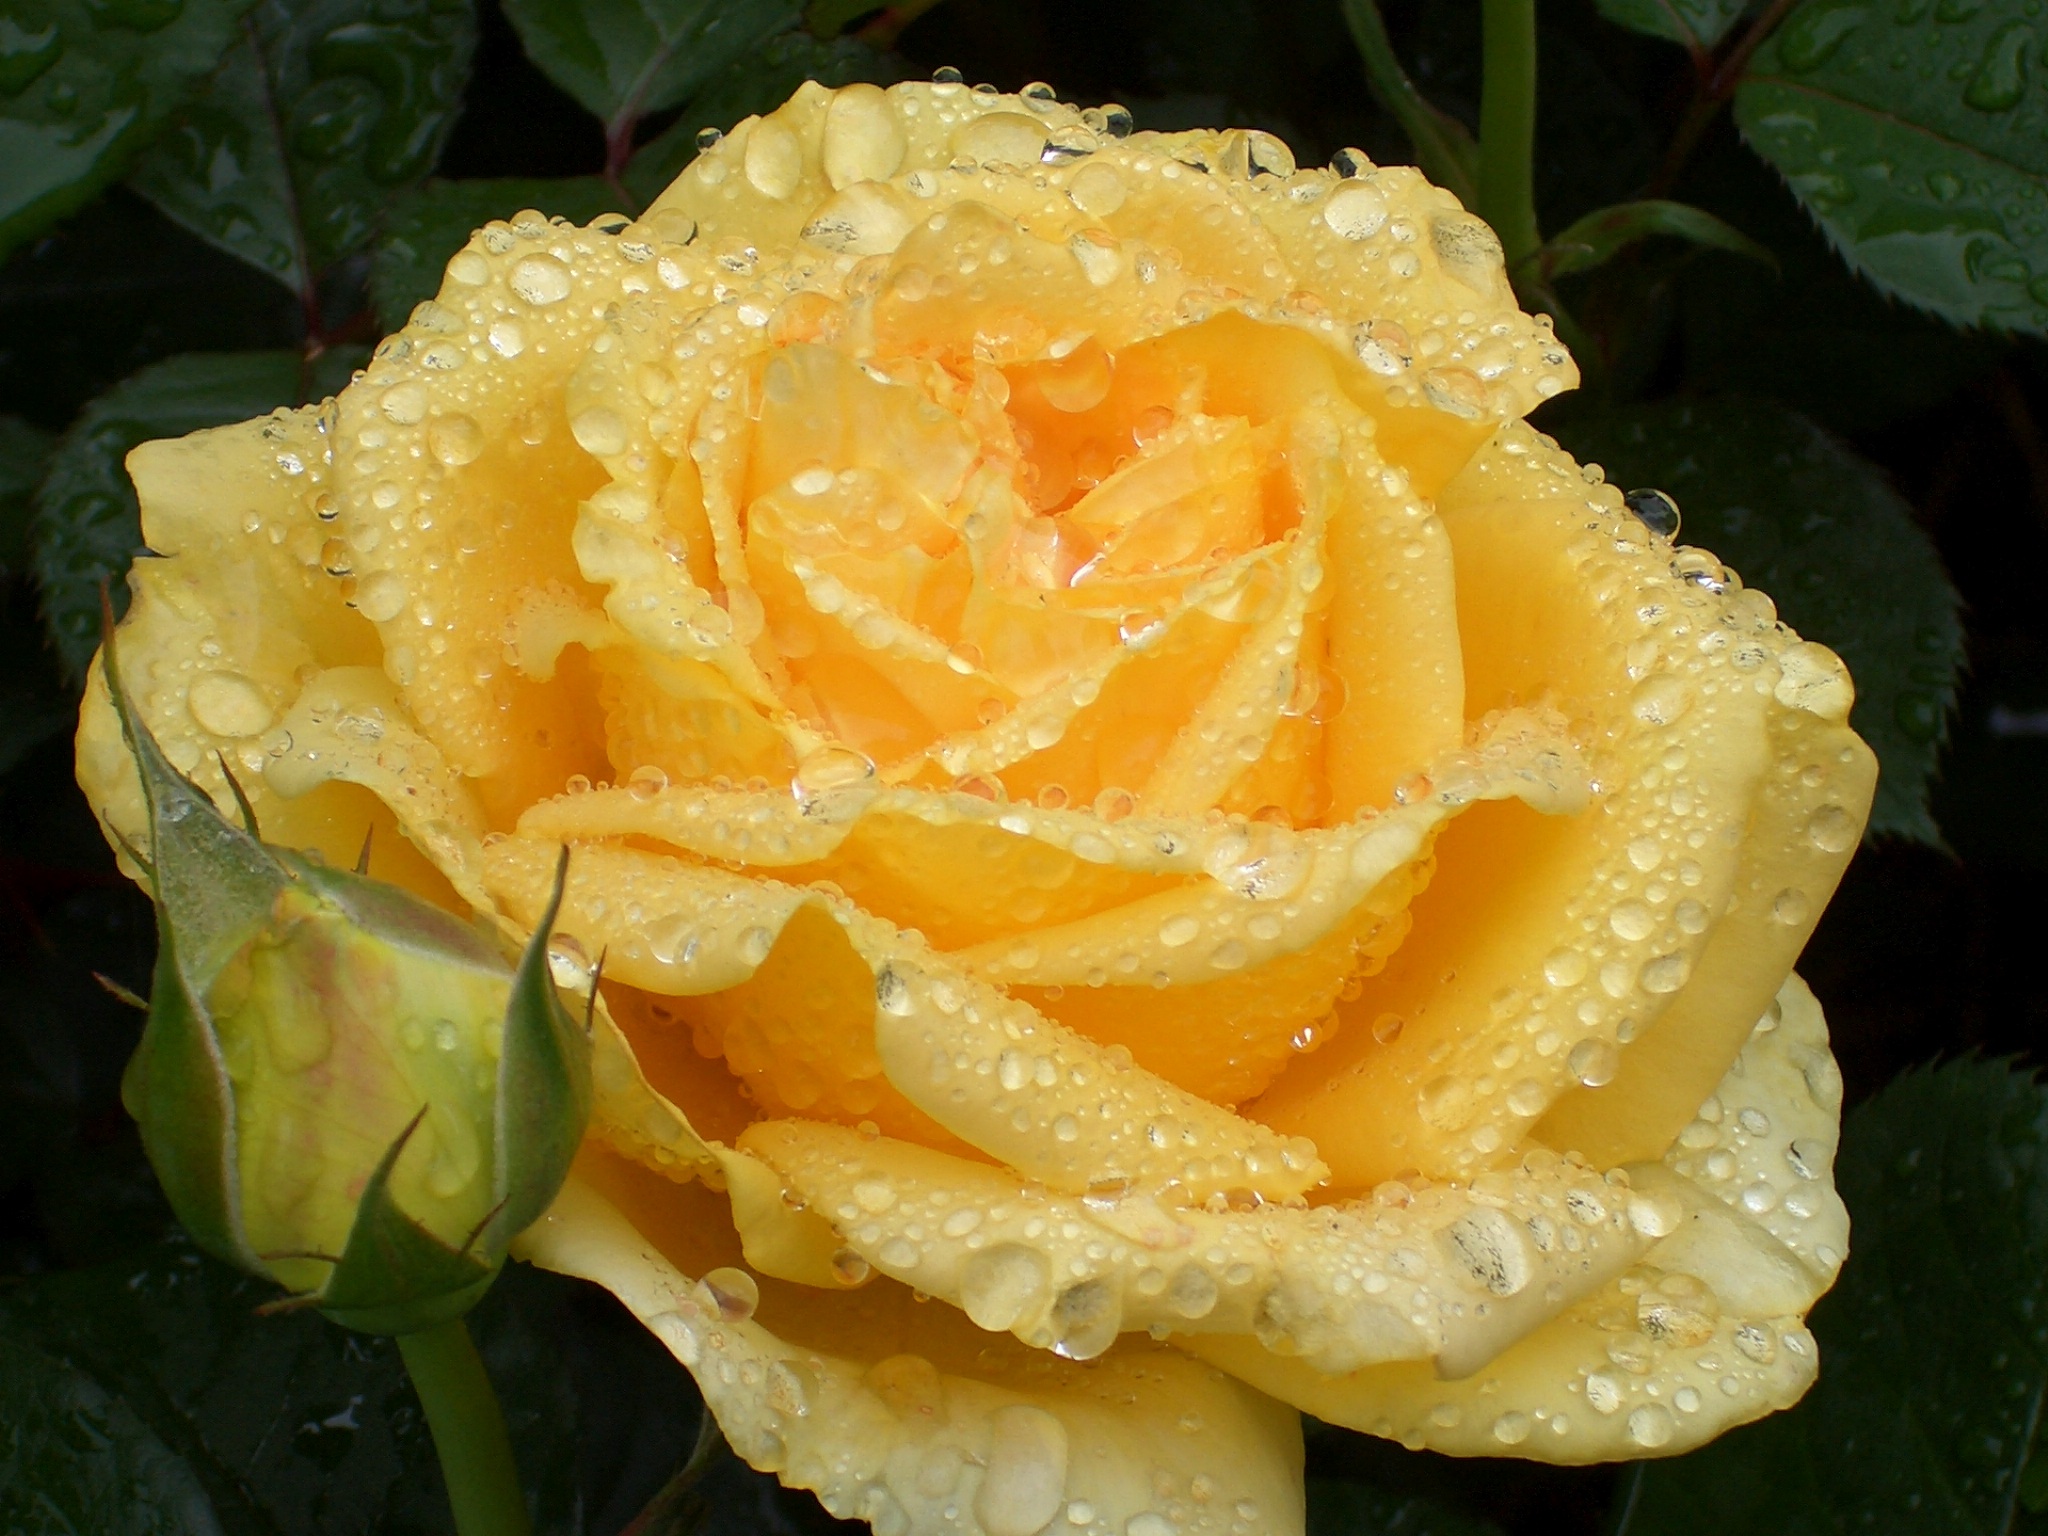
blossom, plant, flower, petal, bloom, rose, yellow, flora, floribunda, flowering plant, garden roses, rose family, garden rose, land plant, rose order, austrian briar